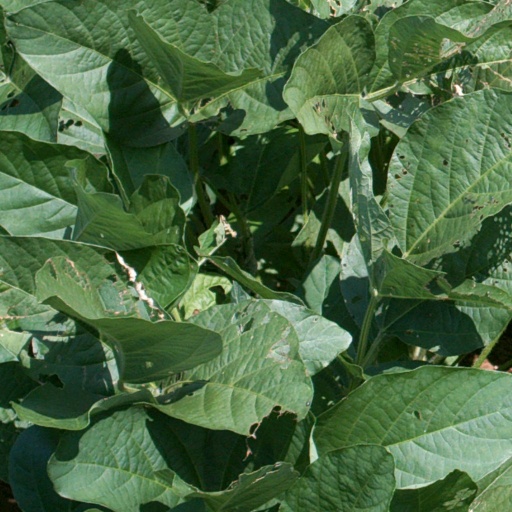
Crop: soybean